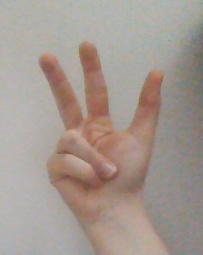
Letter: al